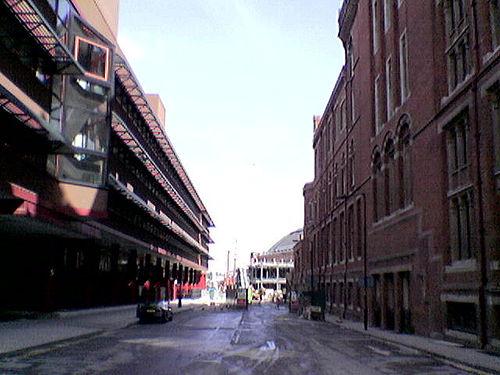
Weather: rain or strom